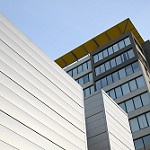
Label: buildings